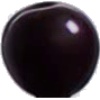
Label: cherry_wax_black